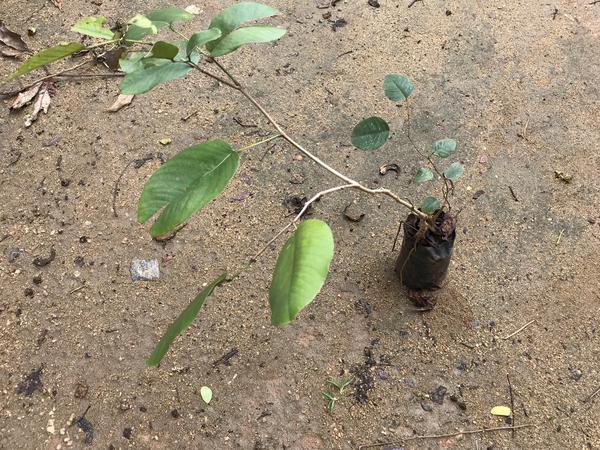
Plant: Raktachandini